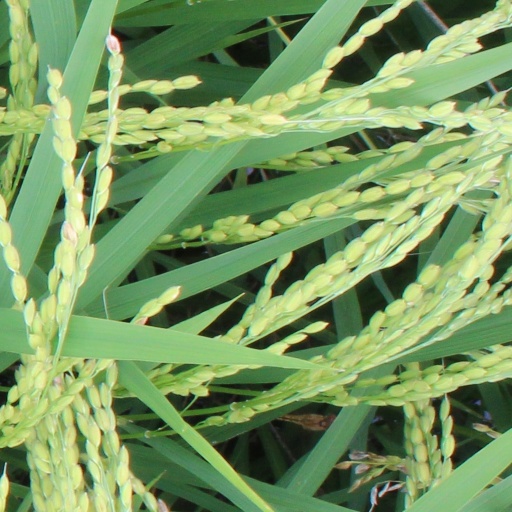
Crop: rice